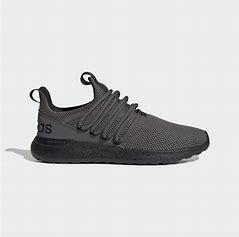
Brand: Adidas
Model: Lite Racer Adapt 3